Riley Greene

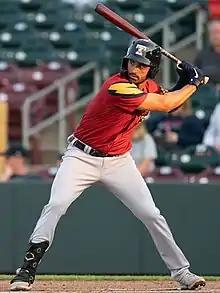
Greene with the Toledo Mud Hens in 2021

Riley Alan Greene (born September 28, 2000) is an American professional baseball outfielder for the Detroit Tigers of Major League Baseball (MLB). He was drafted fifth overall by the Tigers in the 2019 MLB draft. He made his MLB debut in 2022 and was an All-Star in 2024 and 2025.